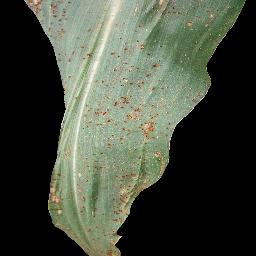
Label: Corn_(Maize)___Common_Rust